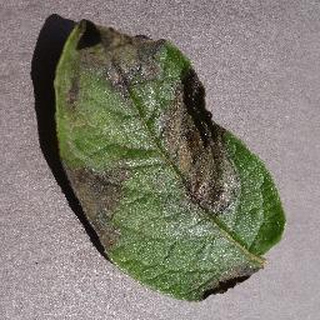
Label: potato_late_blight